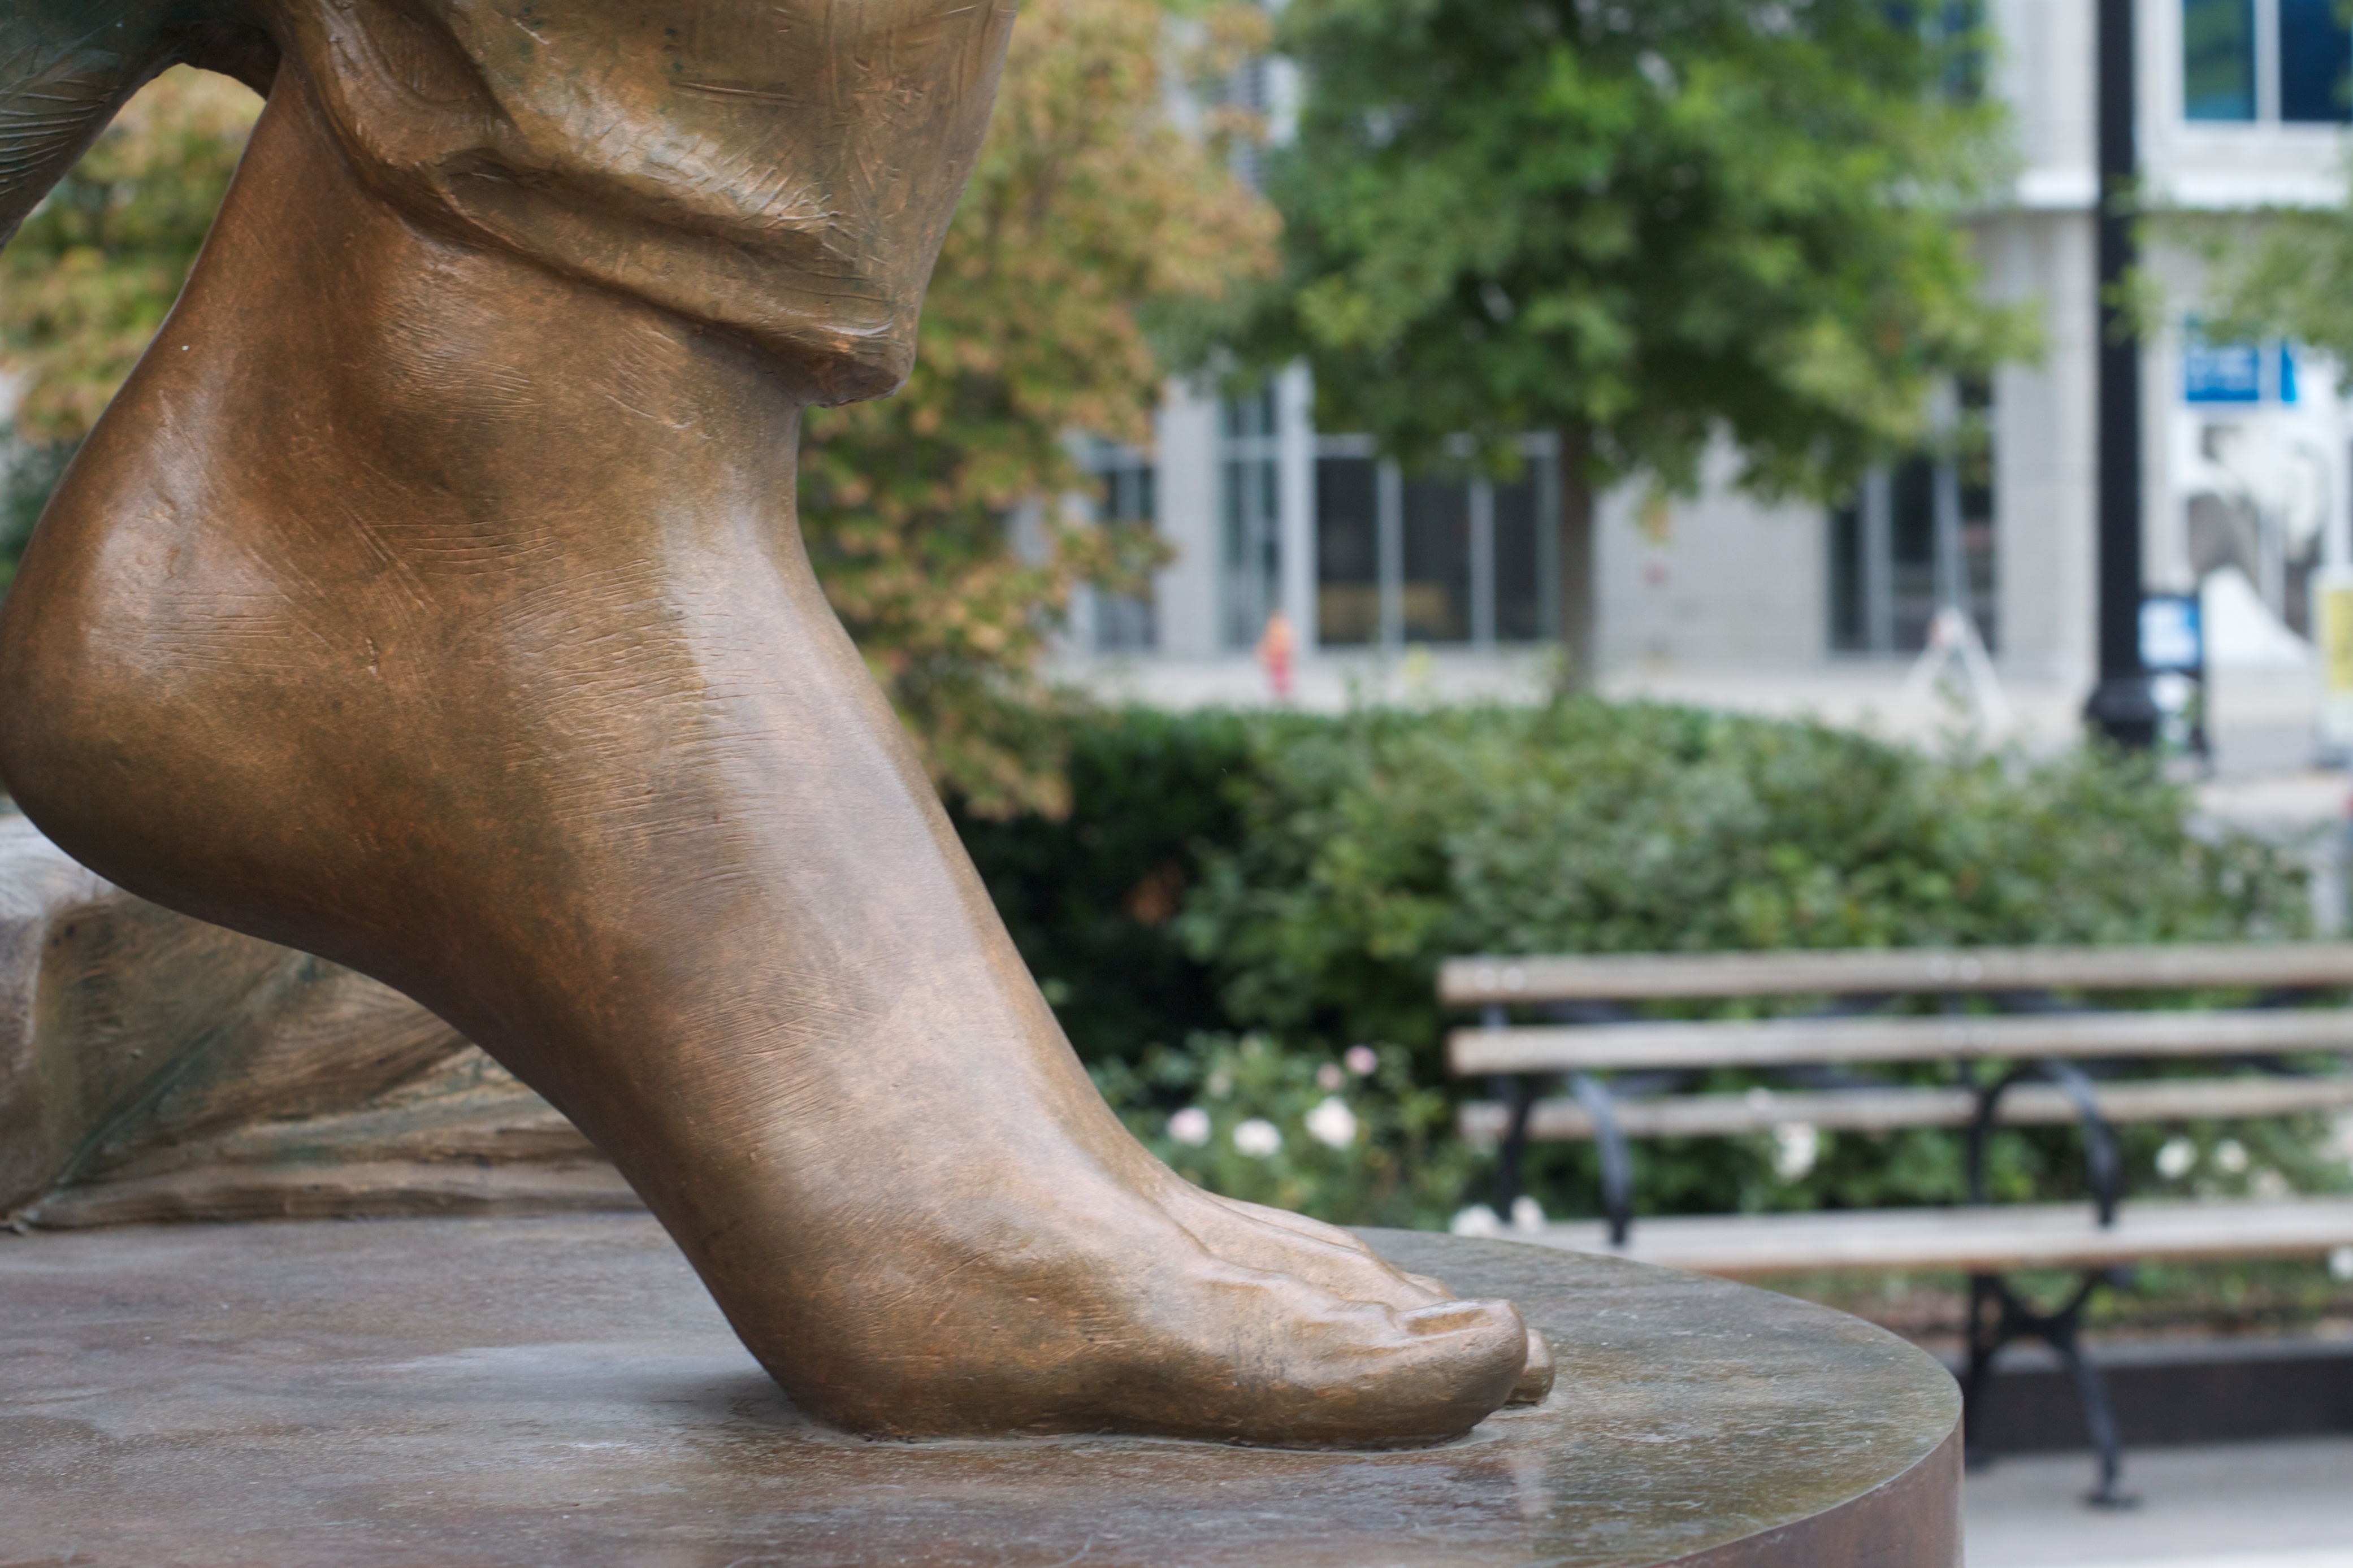
wood, monument, leg, statue, sculpture, art, odyssey, nonbuilding structure